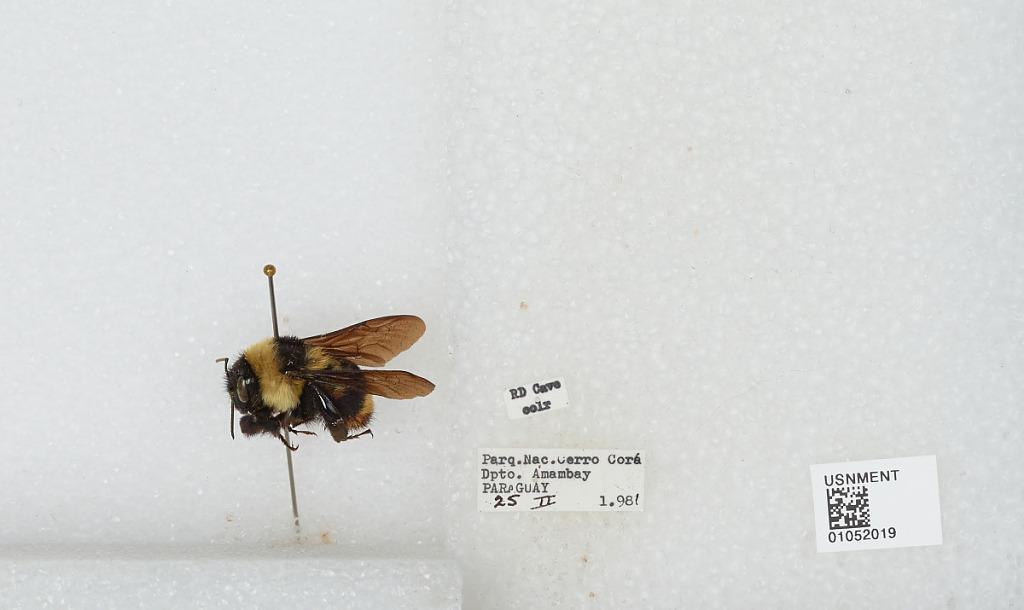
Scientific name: Bombus sp.
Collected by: R. Cave
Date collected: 1981-2-25
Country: Paraguay
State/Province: Amambay
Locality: Parque Nacional Cerro Corra